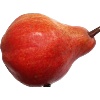
Label: red_pear